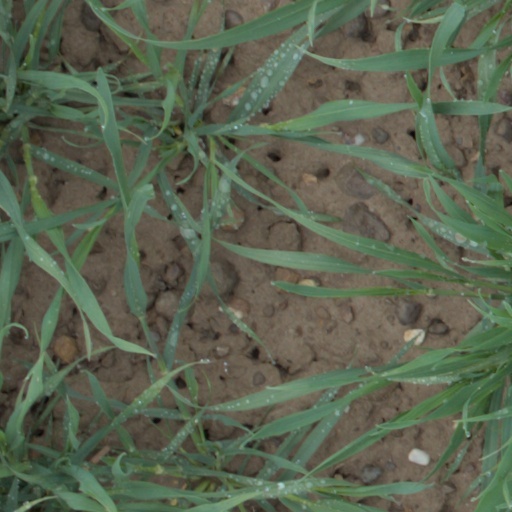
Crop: wheat